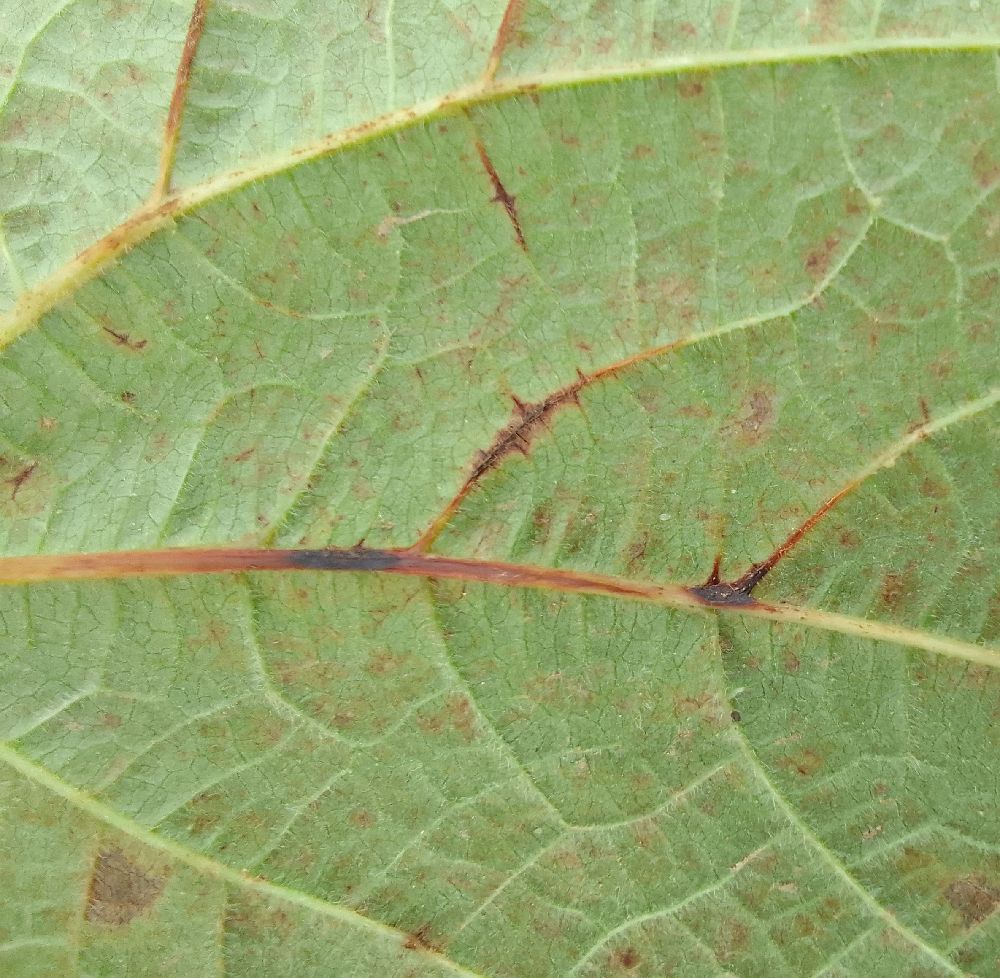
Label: anthracnose